Hayes Gymnasium

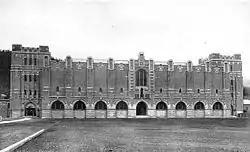
Hayes Gymnasium, USMA, West Point, NY

Hayes Gymnasium, completed in 1910, is the oldest section of the current Arvin Cadet Physical Development Center at the United States Military Academy. Originally built as an independent structure to replace the academy's previous Richard Morris Hunt-built gymnasium which had served between 1891 and 1910, it was part of a large contract bid awarded to the Boston architectural firm of Cram, Goodhue, & Ferguson in 1903.